Kim Breitburg

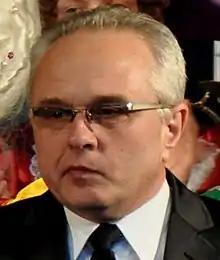
Breitburg in 2013

Kim Alexandrovich Breitburg (10 February 1955, Lvov, Ukrainian SSR, USSR) is a Russian composer, singer, keyboardist, author of more than 600 songs, 5 art rock suites and 7 musicals. Breitburg, who first came to prominence as a founder and frontman of the Soviet progressive rock band Dialog (1978–1991) in the later years became a successful mainstream entrepreneur; among his best known projects are the popular reality talent shows "People's Artist", "The Secret of Success" and "The Battle of Choirs".